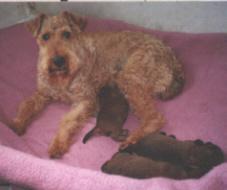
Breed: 207-n000036-Irish_terrier